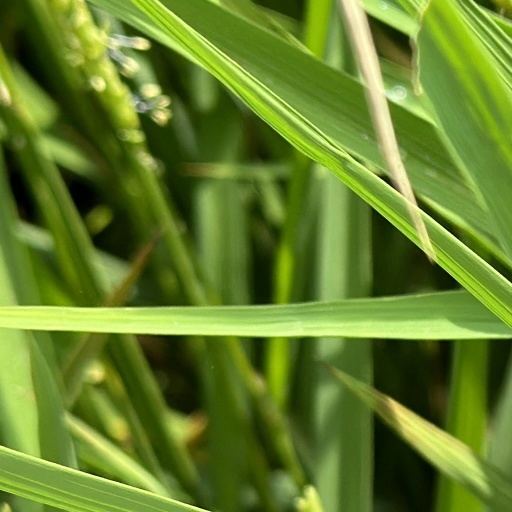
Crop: rice